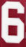
Number: 6